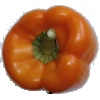
Label: Pepper Orange 1